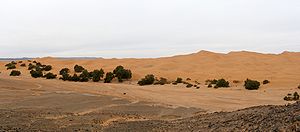
Erg Chebbi
Panorama som viser hvordan flad ørken forvandles til sandmile
Erg Chebbi er den ene af Marokkos to sandmiler i Sahara. Den anden er Erg Chigaga nær M'hamid.